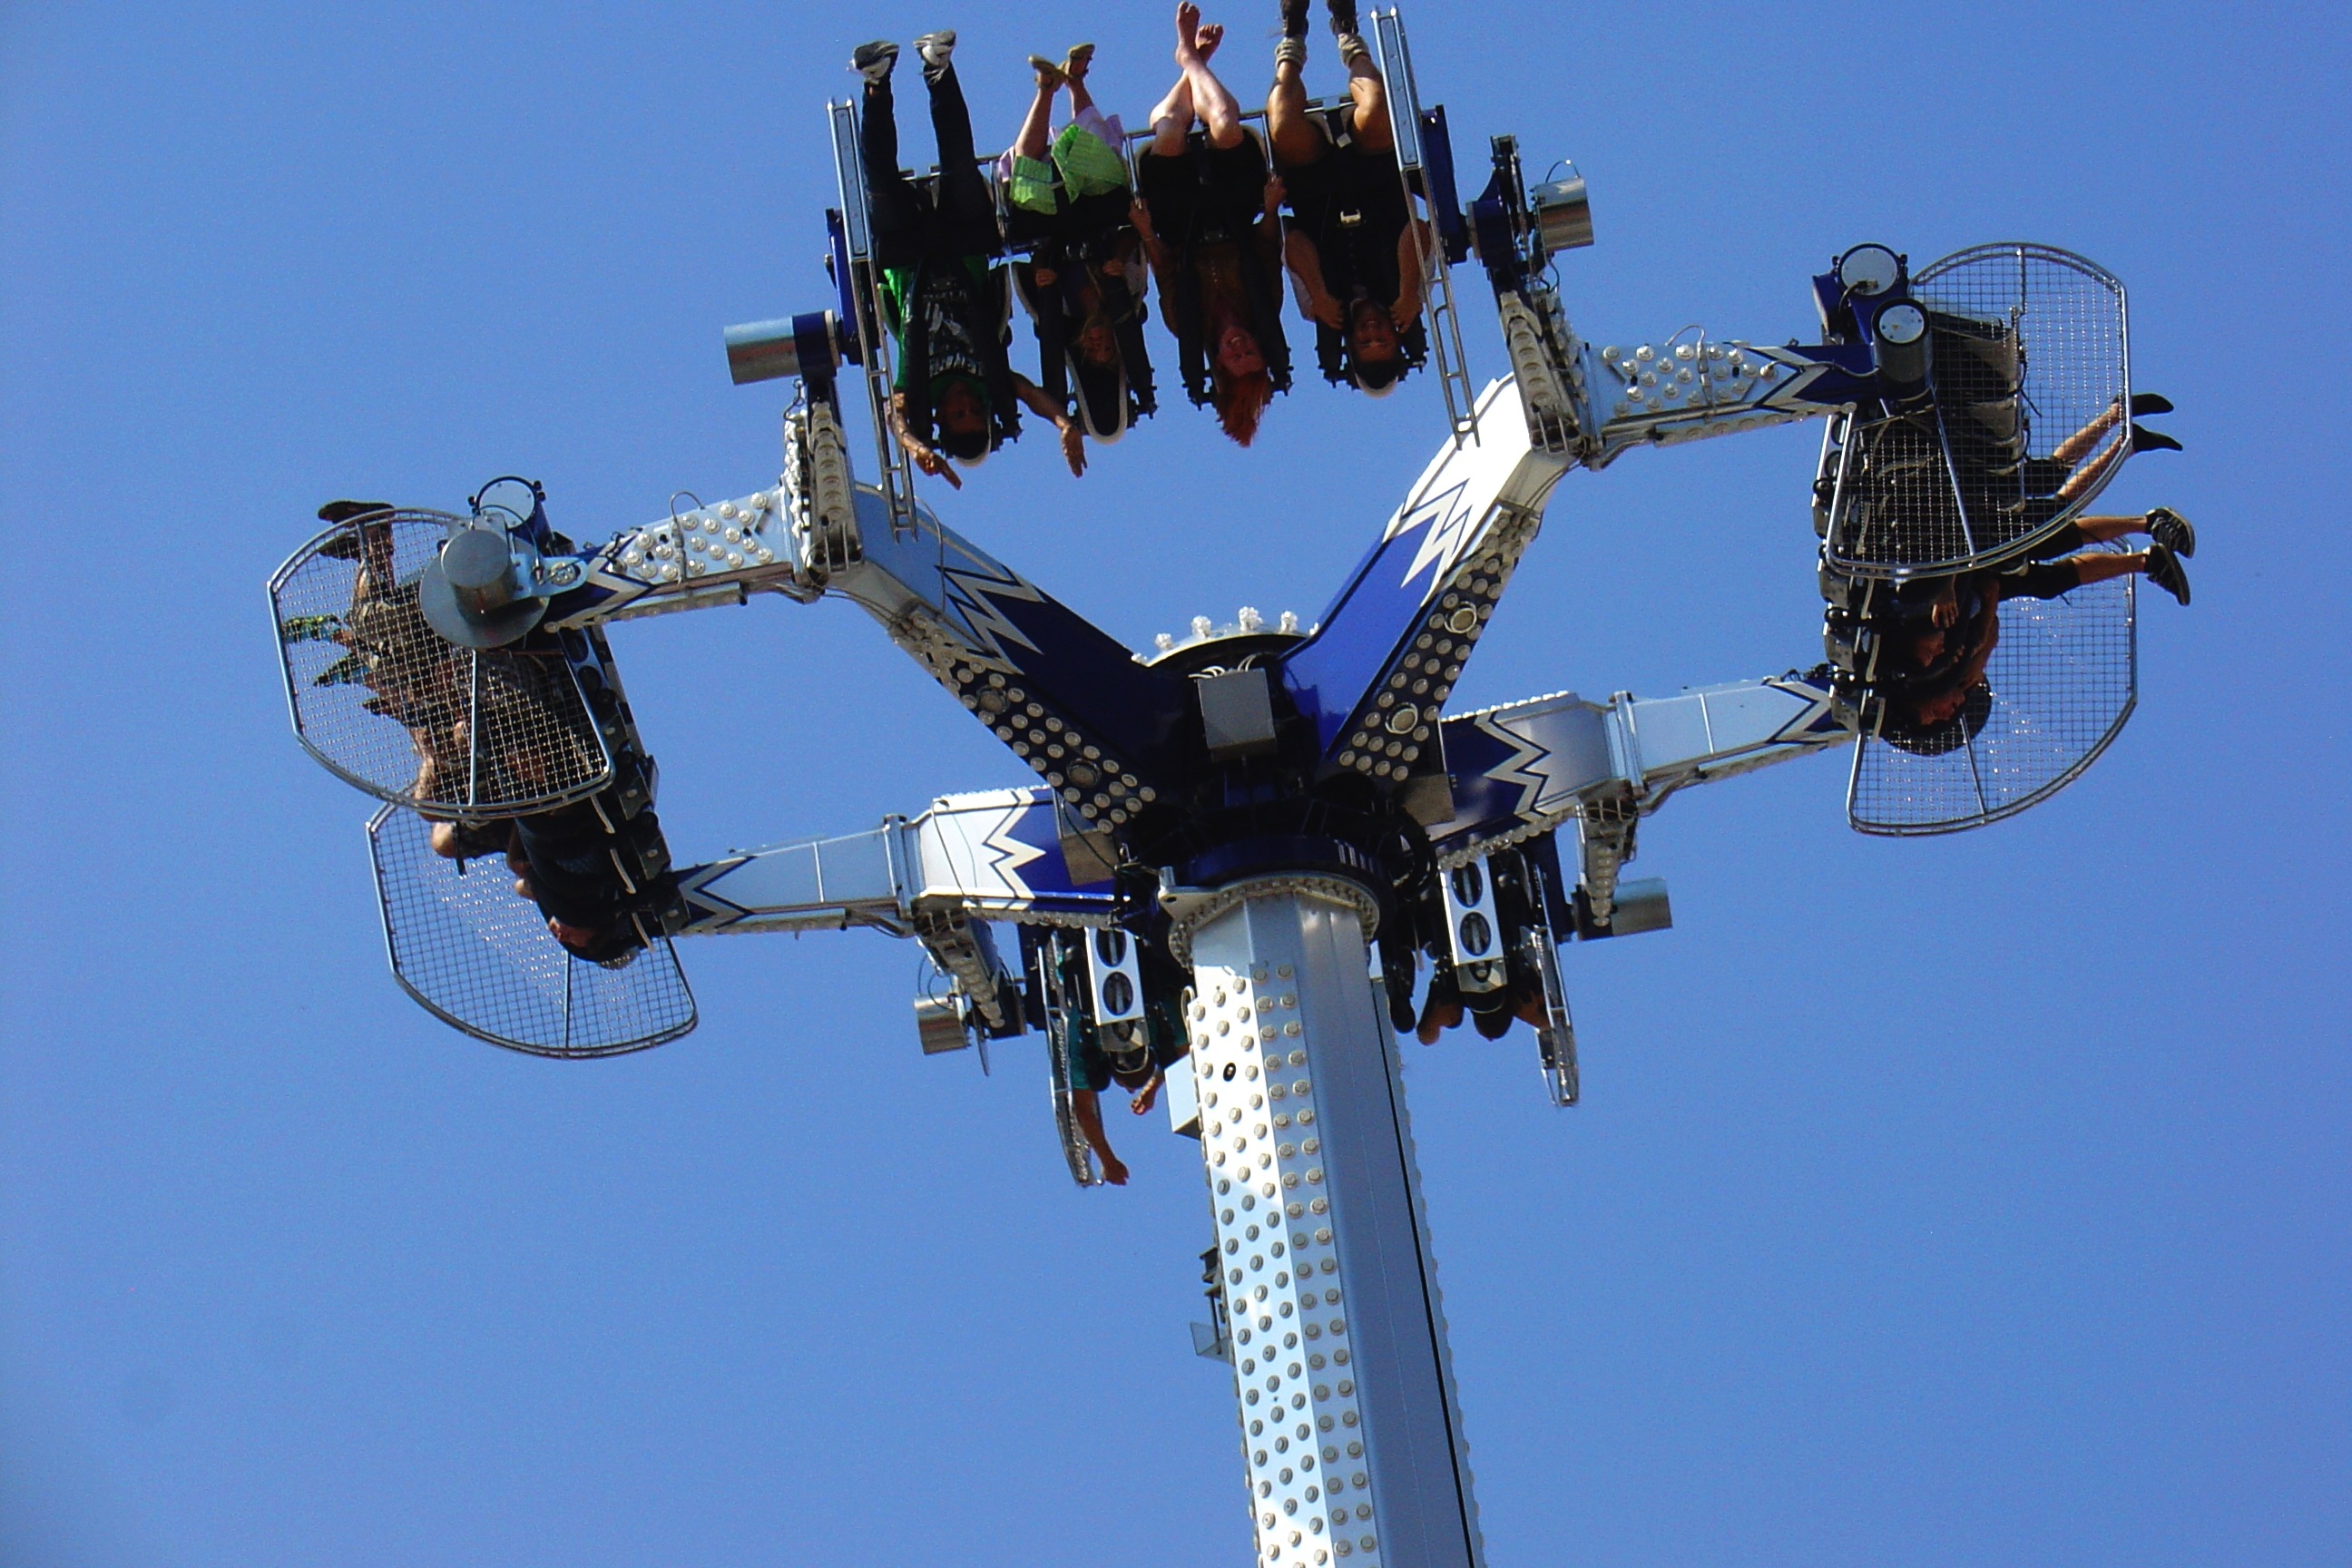
vehicle, amusement park, park, machine, roller coaster, rides, fair, entertainment, folk festival, amusement ride